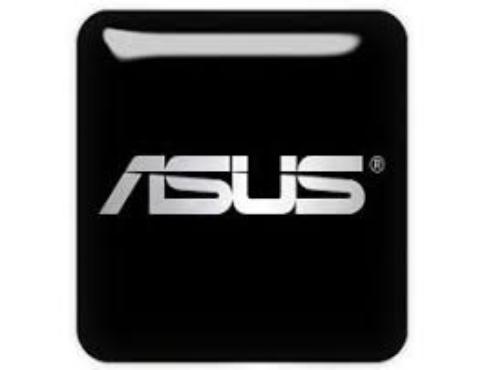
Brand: ASUS
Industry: Electronic